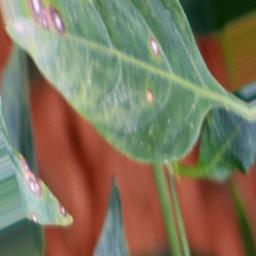
Label: cercospora